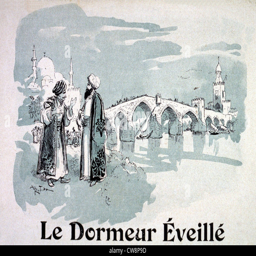
tales of book , illustration by person